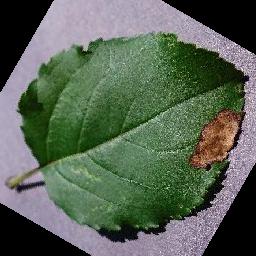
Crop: apple
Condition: black_rot